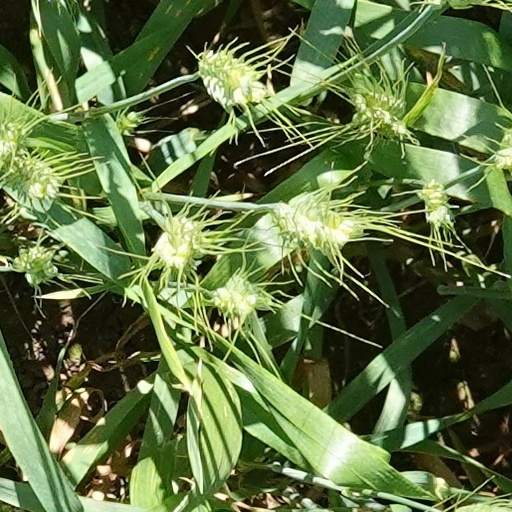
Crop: wheat